Emil Sjögren

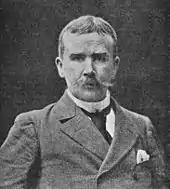
Emil Sjögren.

Johan Gustav Emil Sjögren (16 June 1853 – 1 March 1918) was a Swedish composer.